Subboreal

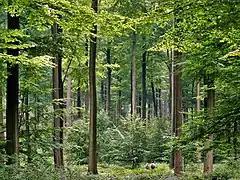
Stand of beech trees in the Sonian Forest near Brussels, Belgium

In Scandinavia, the Atlantic/Subboreal boundary shows a distinct vegetational change. That is less pronounced in Western Europe, but its typical mixed oak forest shows quite a fast decline in elm and linden. The decline in linden is not fully understood and might be due to cooling or human interference. The decline in elm is most likely due to elm disease, caused by the ascomycete "Ceratocystis ulmi", but climatic changes and anthropogenic pressure on the forests certainly must be considered as well. The decline in elm, with a recession from 20 to 4%, as observed in Eifel maar pollen, has been dated in Central and Northern Europe as from 4000 years BC, but it more likely was diachronous over the interval 4350 to 3780 BC.